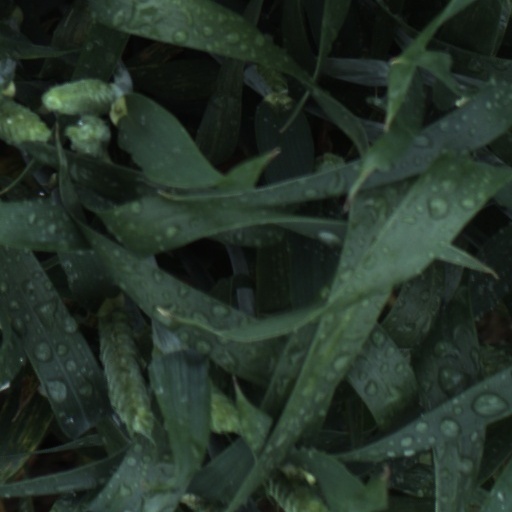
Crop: wheat